Bluebikes

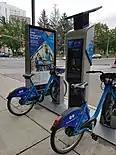
Rental kiosk

In the spring of 2018, as Motivate worked towards expanding the bike share program, attention was also focused on increasing membership opportunities for folks who may not have been able to pay the full price. Bluebikes offered an expanded Income-Eligible Program that offers membership rates of $5 per month or $50 per year, which are discounted from the standard prices of $25 per month or $109 per year (as of 2021). Residents can qualify for these discounted rates via their participation in any one of eleven different assistance programs, including EBT cards, Pell Grants, MassHealth, and Public housing initiatives. Additionally, the Bluebikes program offers a subsidized yearly membership fee of $5 for guests or clients of transitional housing options and homeless shelters located within the city of Boston. Those who qualify for these discounted rates have access to unlimited 60 minute trips — an increase from the standard 45 minute rides — providing additional incentives in order to increase membership among a subset of the population that previously could not access their services.